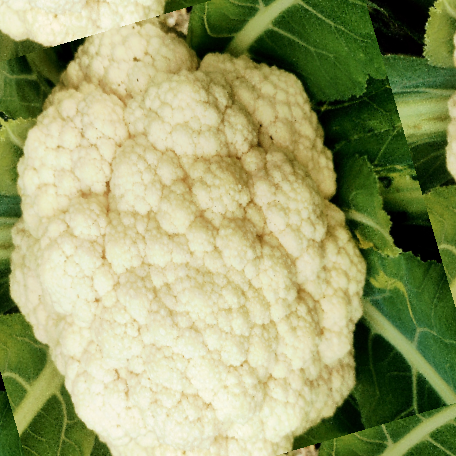
Label: Disease Free